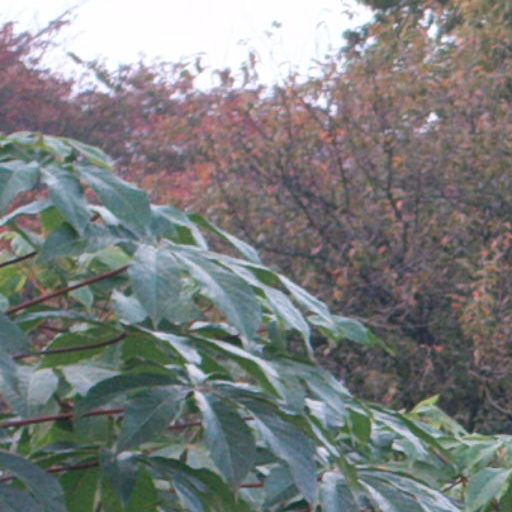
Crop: cassava